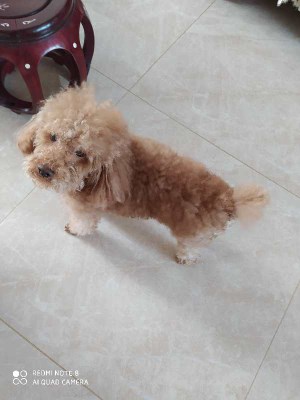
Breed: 7449-n000128-teddy